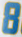
Number: 8